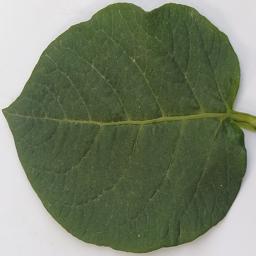
Label: Potato___Healthy